Beatrice Riese

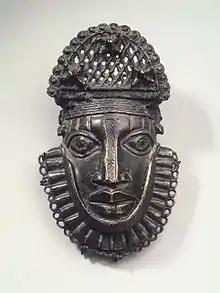
Hip Ornament with Human Face (Uhunmwun-ekue) from Benin, 18th-century, Brooklyn Museum, <a href="http%3A//www.brooklynmuseum.org/opencollection/objects/153311">1994.143

Beatrice Riese (1917, The Hague–2004, New York, NY) was an abstract painter and collector of African art.